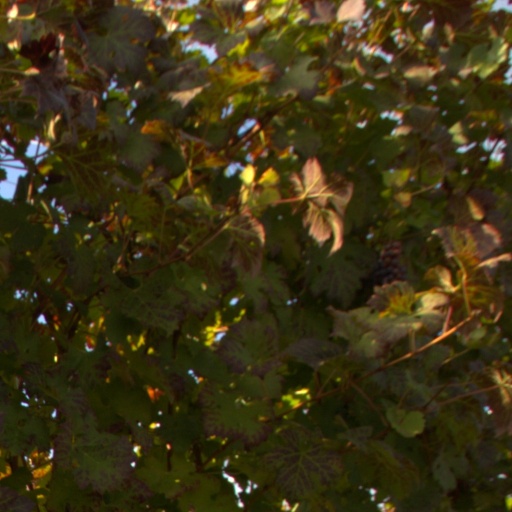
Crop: grape